The Dissident

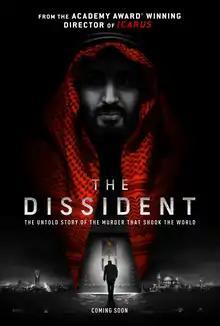
Promotional poster

The Dissident is a 2020 American documentary film directed and produced by Bryan Fogel. It follows the assassination of Jamal Khashoggi and Saudi Arabia's effort to control international dissent.